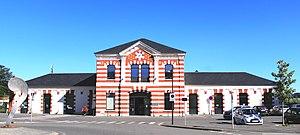
Gare de Bagnères-de-Bigorre (Hautes-Pyrénées)
Bagnères-de-Bigorre est une commune française, située dans le département des Hautes-Pyrénées dont elle est une des sous-préfectures, en région Occitanie.
La liste des gares des Hautes-Pyrénées présente les gares ferroviaires et haltes ferroviaires situées dans le département français des Hautes-Pyrénées. Les lignes sur lesquelles elles sont situées et leurs années d'ouverture, ainsi que, le cas échéant, leur année de fermeture, sont également précisées.